St Hilda's College, Melbourne

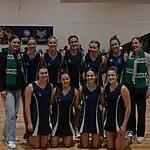
St Hilda's College Netball Team 2023

St Hilda's College participates in the Intercollegiate Sporting Council (ICSC) competition. Sports available to all residents include: men's and women's Australian rules football, soccer, softball, athletics, cricket, swimming, rowing, hockey, basketball, tennis, volleyball, badminton, squash, pool, table tennis and women's netball.